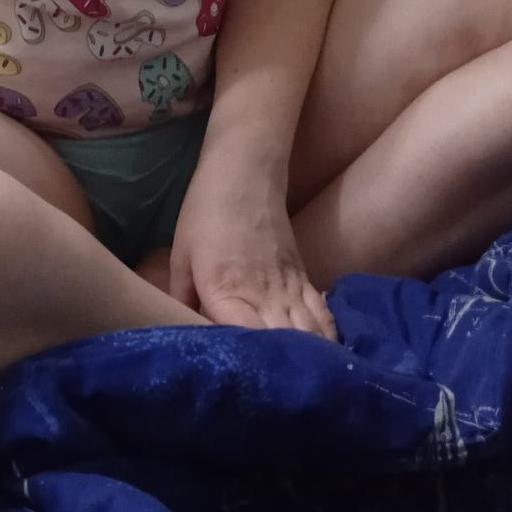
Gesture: no_gesture